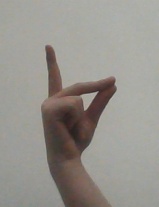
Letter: ta